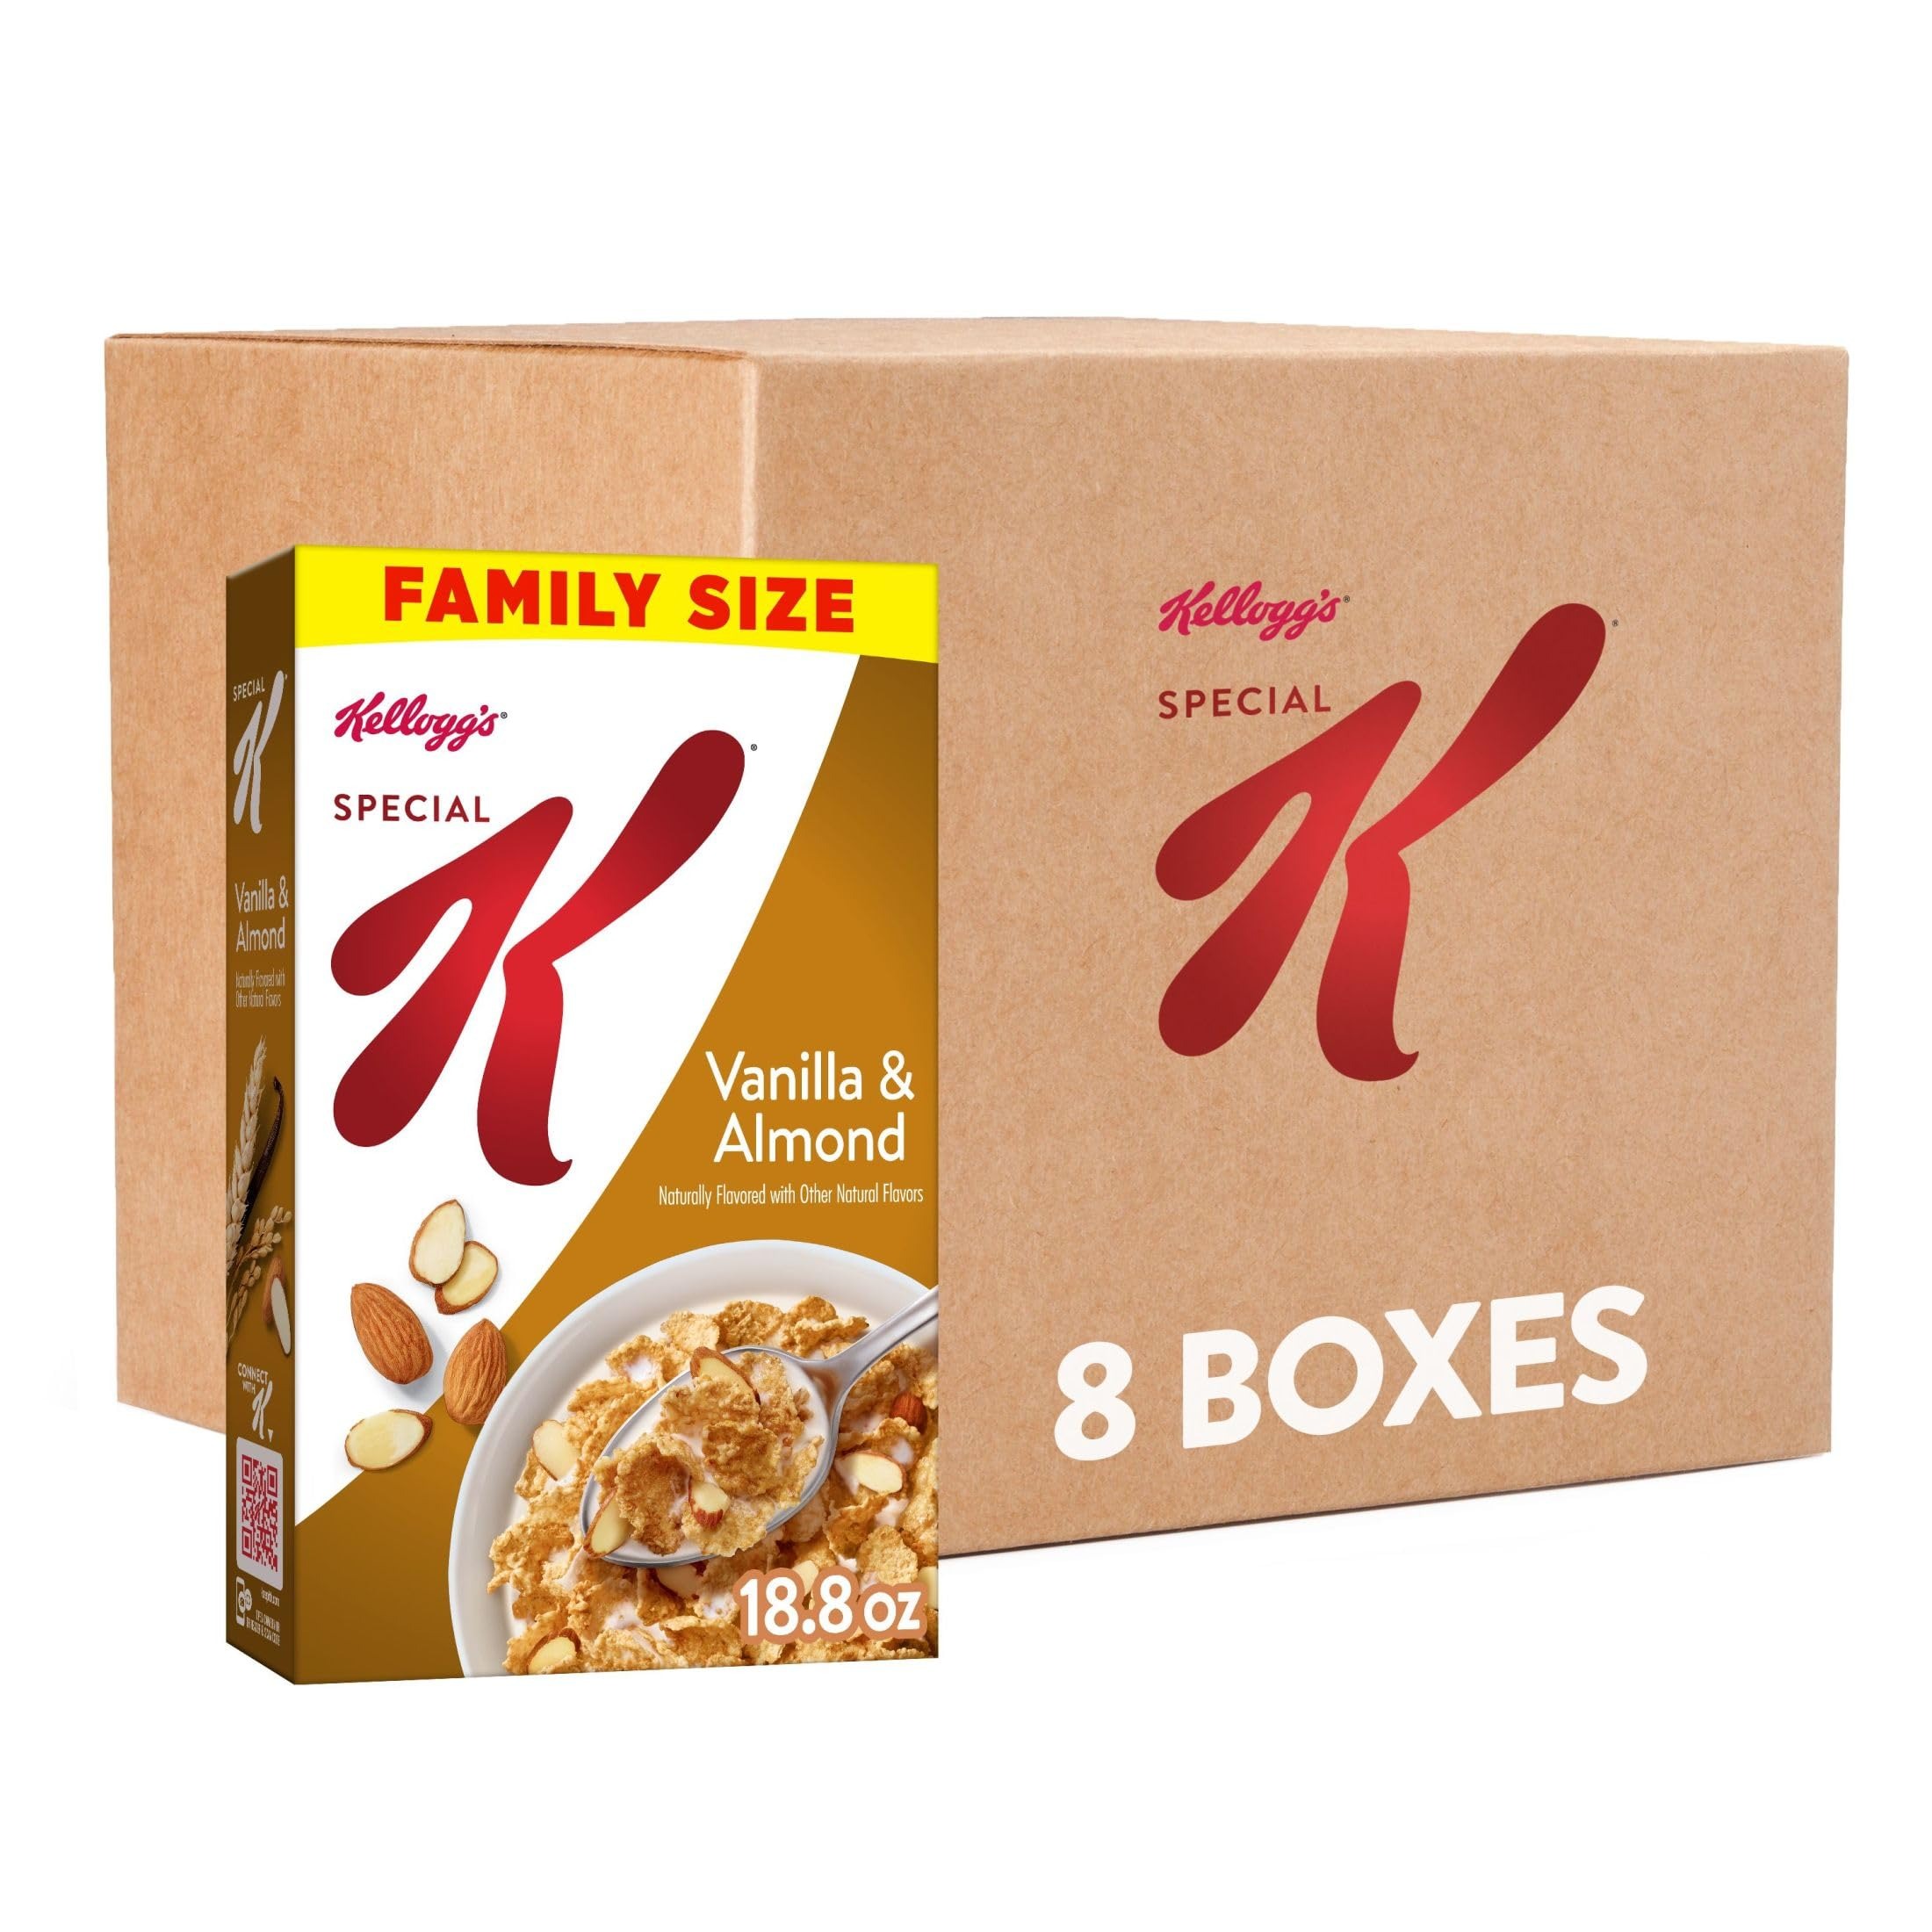
Item Name: Kellogg's Special K Breakfast Cereal, Vanilla and Almond Value Size, 18.8 Oz (Pack of 8)
Bullet Point 1: Delicious and healthy breakfast cereal with feel-good ingredients to help keep you going
Bullet Point 2: Crunchy wheat and rice flakes made with vanilla and real almonds in every serving
Bullet Point 3: Good source of 11 vitamins and minerals; Good source of fiber (contains 1.5g total fat per serving); Low fat; No artificial colors or flavors; Kosher Pareve
Bullet Point 4: Enjoy in the morning with or without milk; Add to yogurt or smoothies; Perfect work snack or late-night treat
Bullet Point 5: Includes eight, 18.8oz family size boxes of ready-to-eat Special K Vanilla and Almond cereal; Packaged for freshness
Value: 150.4
Unit: Ounce

Price: 5.29